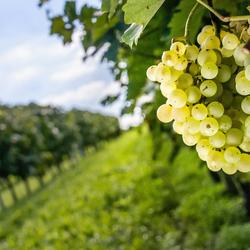
Label: Grapes